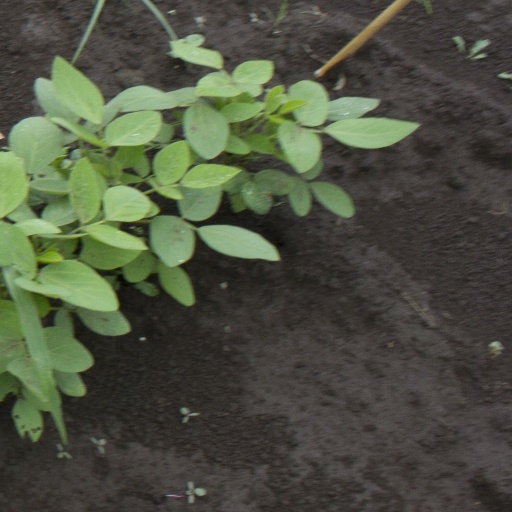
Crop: soybean